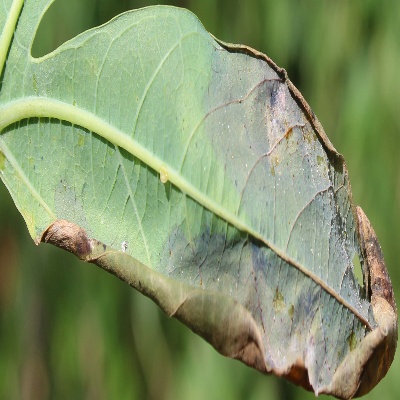
Crop: Cassava
Condition: bacterial blight